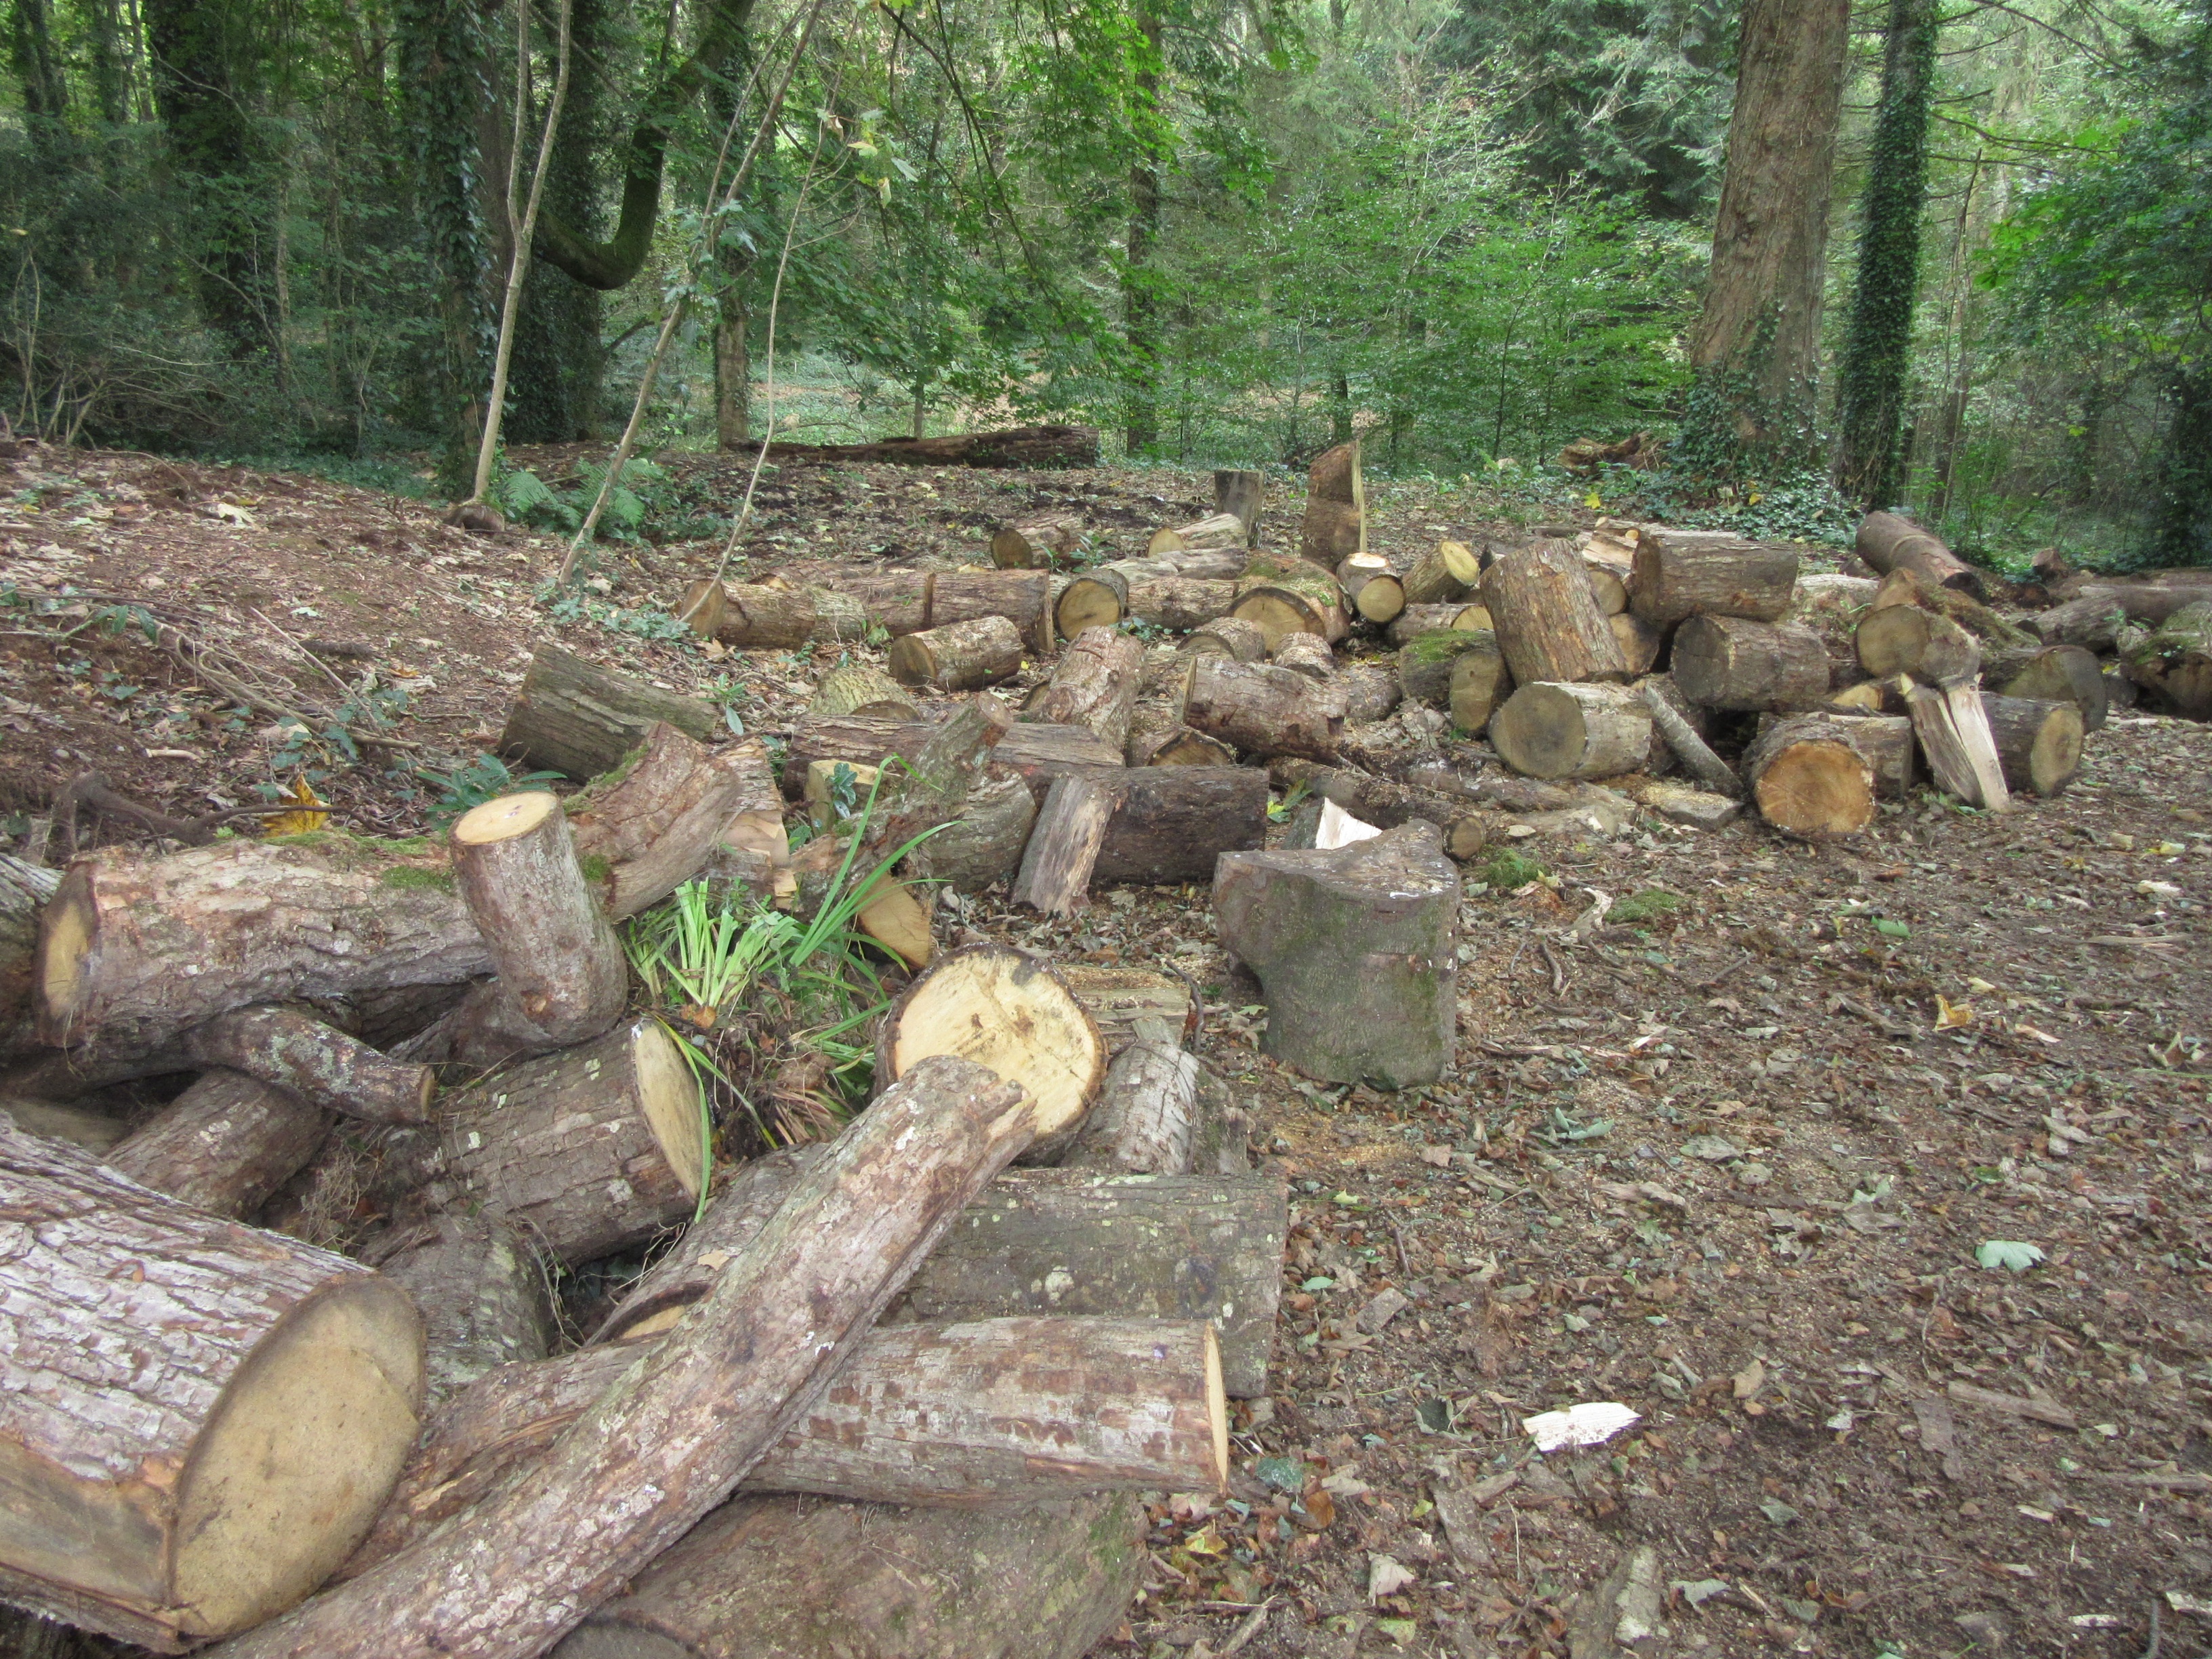
ecosystem, woodland, boulder, pond, stone wall, trail